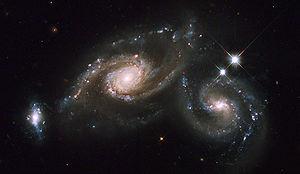
Arp 274, ou le groupe NGC 5679, est un ensemble de trois galaxies, MCG+1-37-36, MCG+1-37-35 and MCG+1-37-34, s'étendant sur approximativement 200 000 années-lumière. Elles sont situées à environ 400 millions d'al de la Terre, dans la constellation de la Vierge.